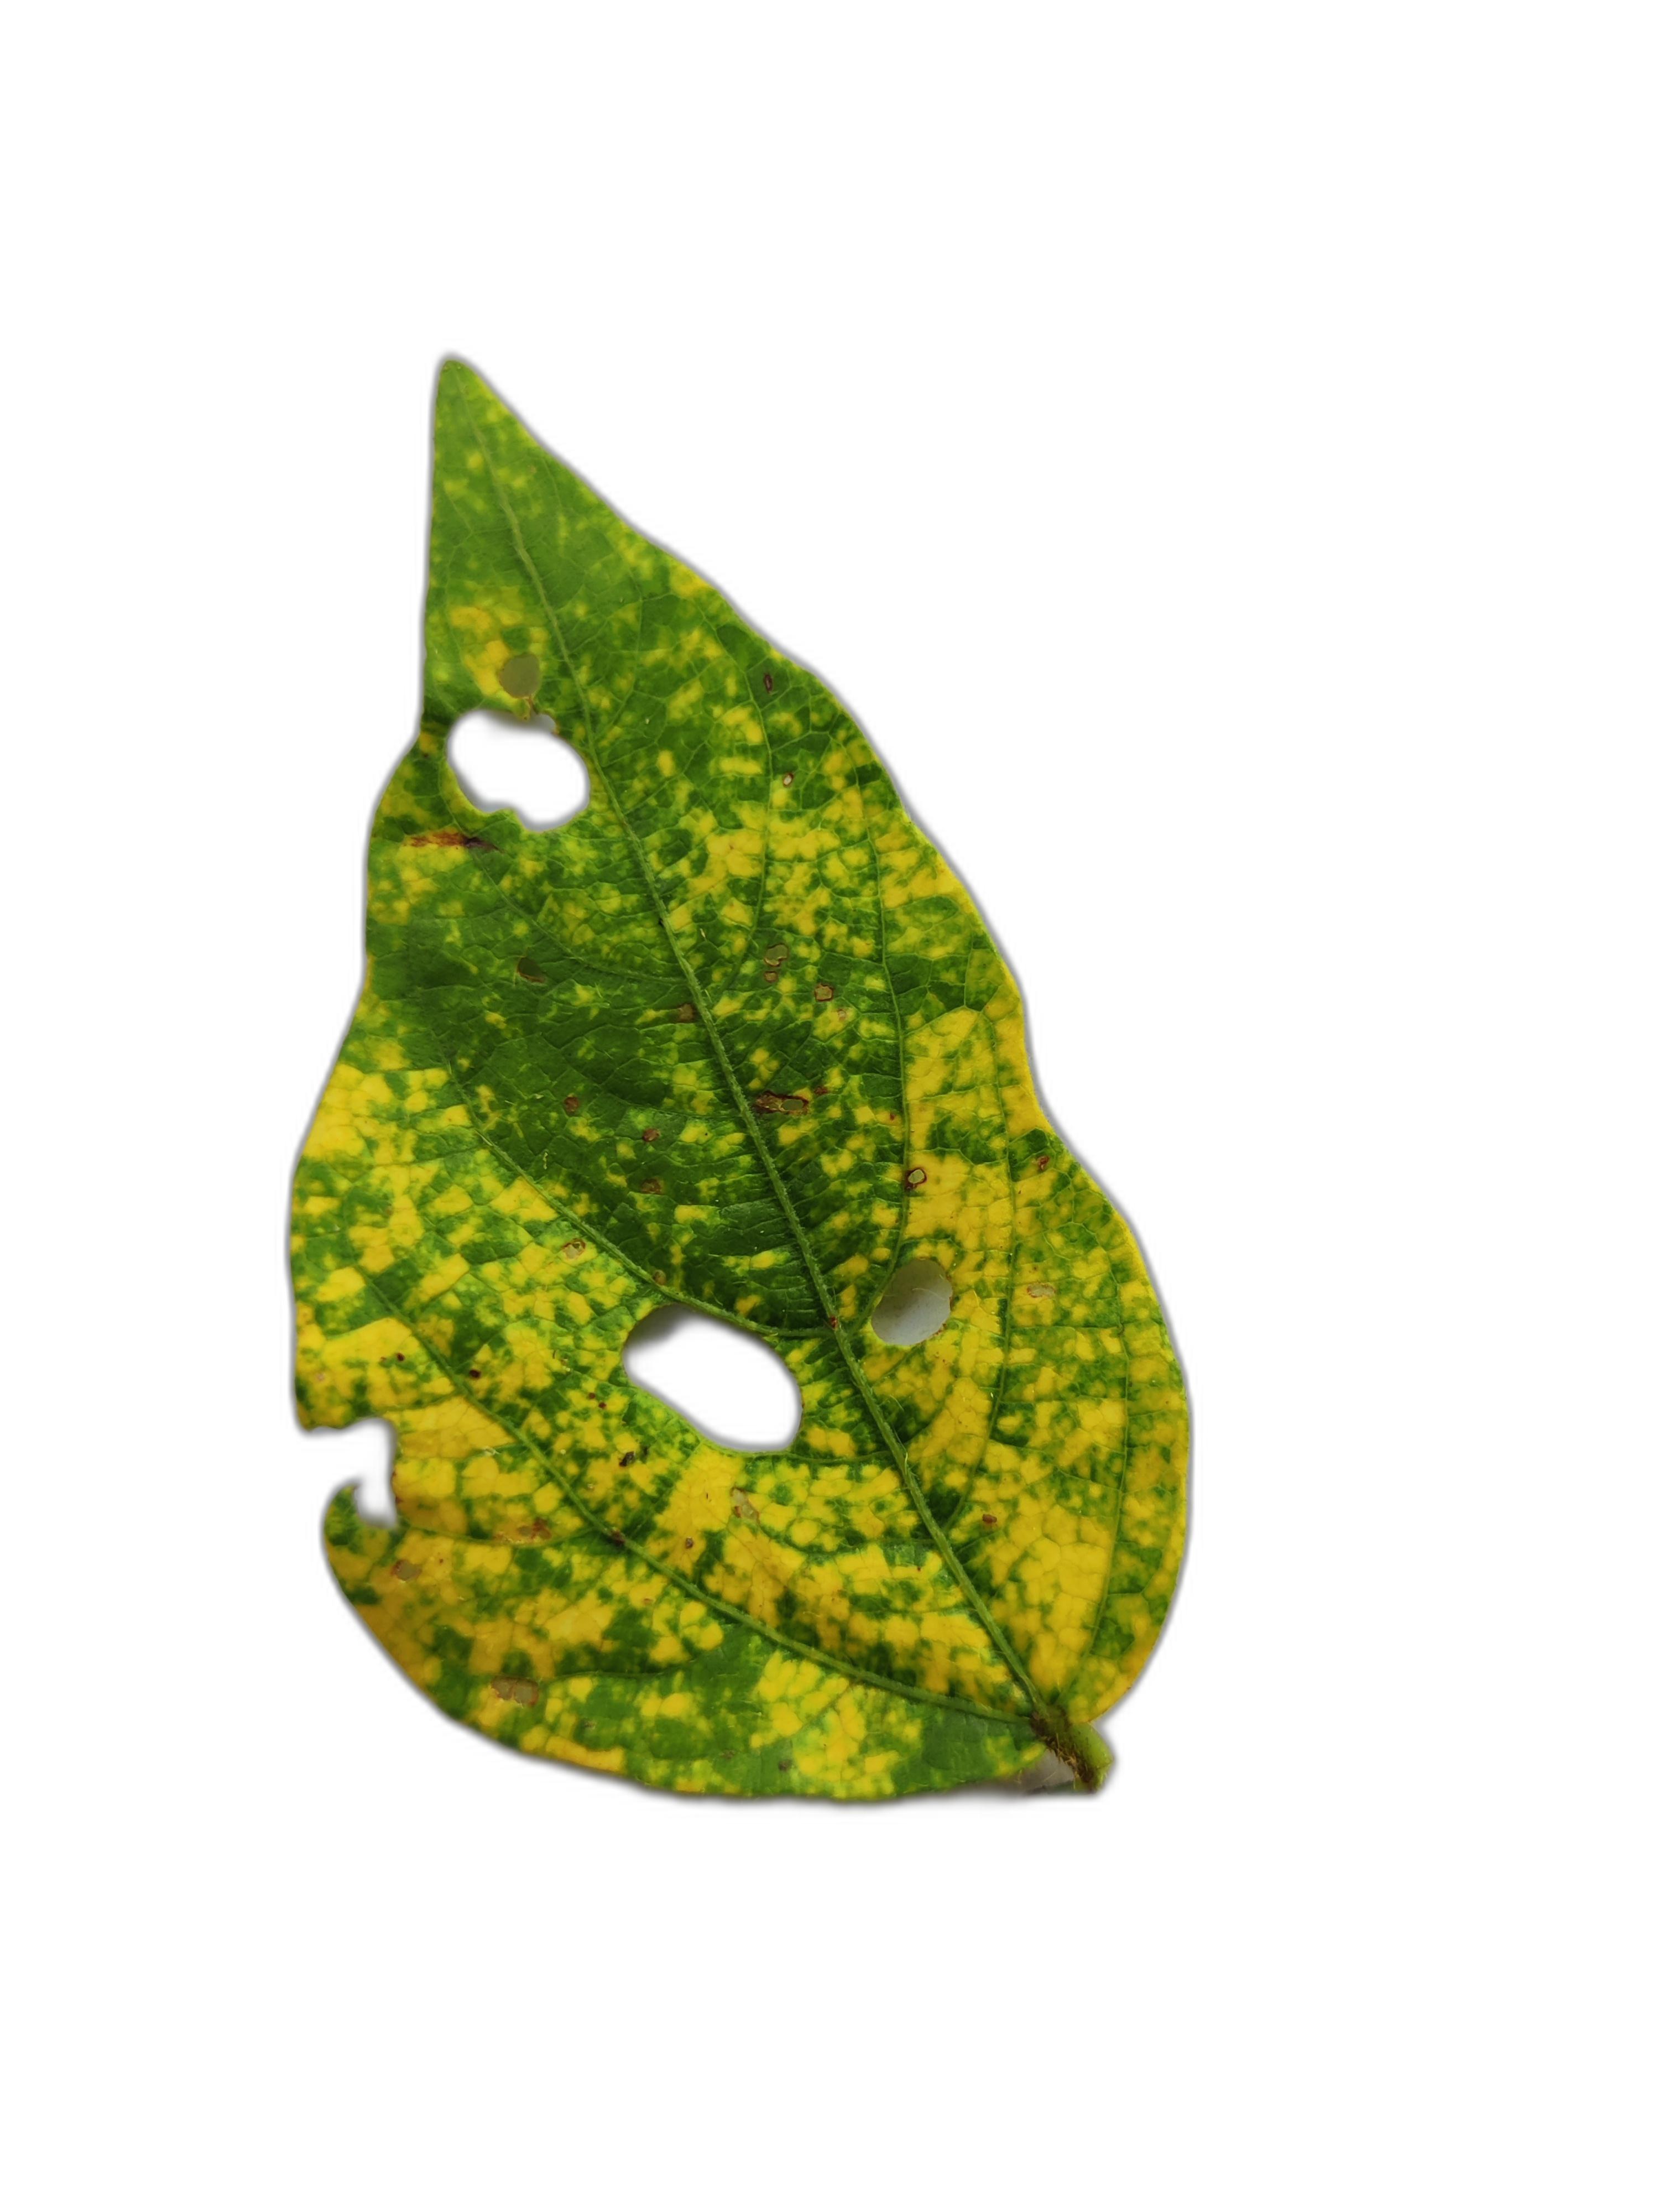
Label: Yellow Mosaic